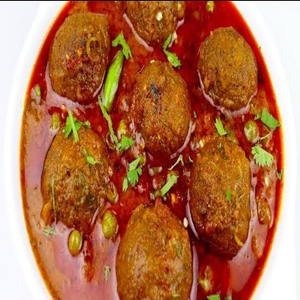
Dish: kofta